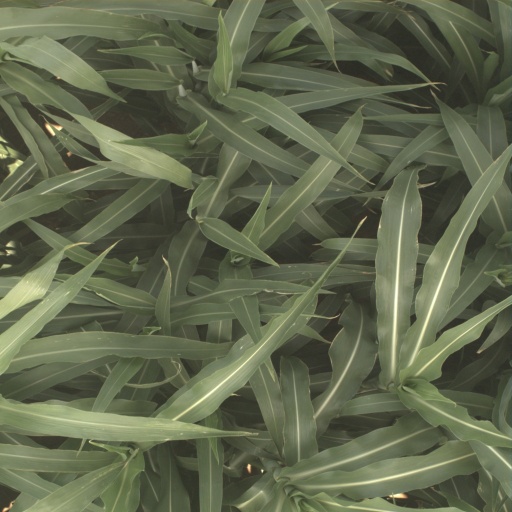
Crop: sorghum